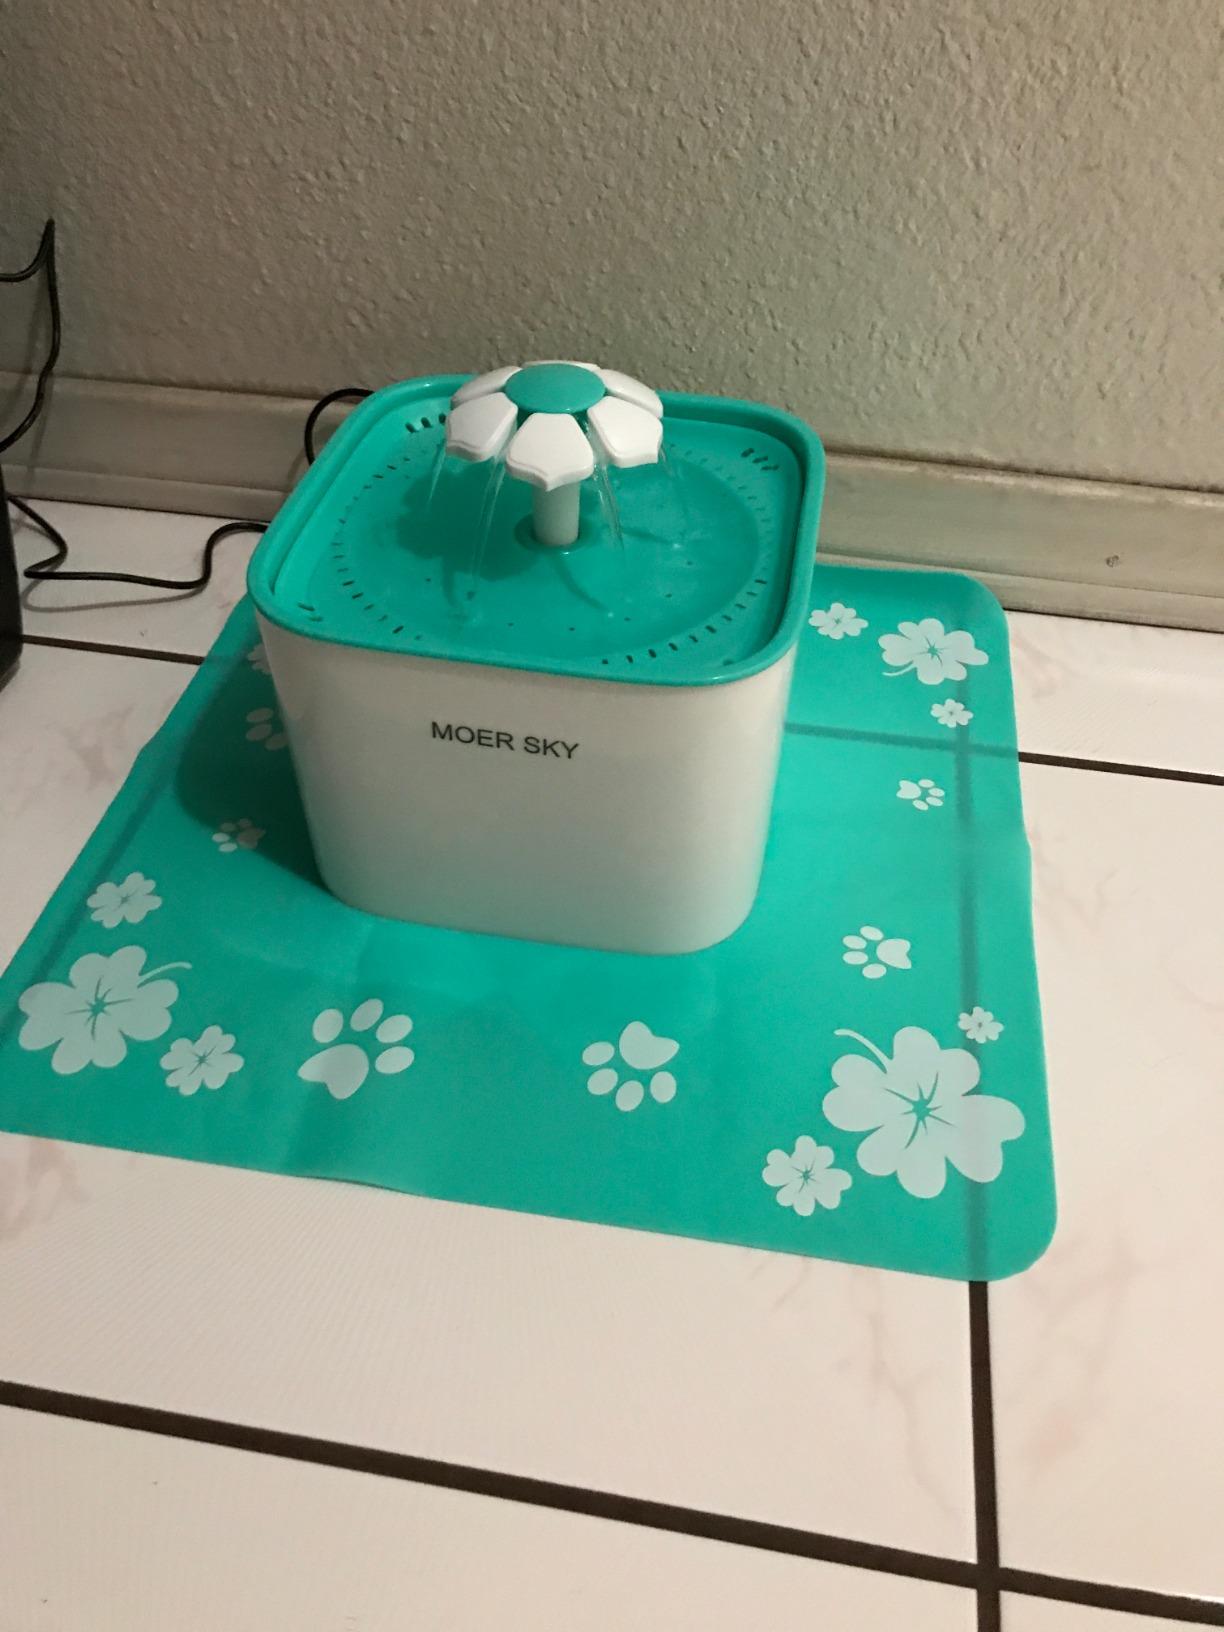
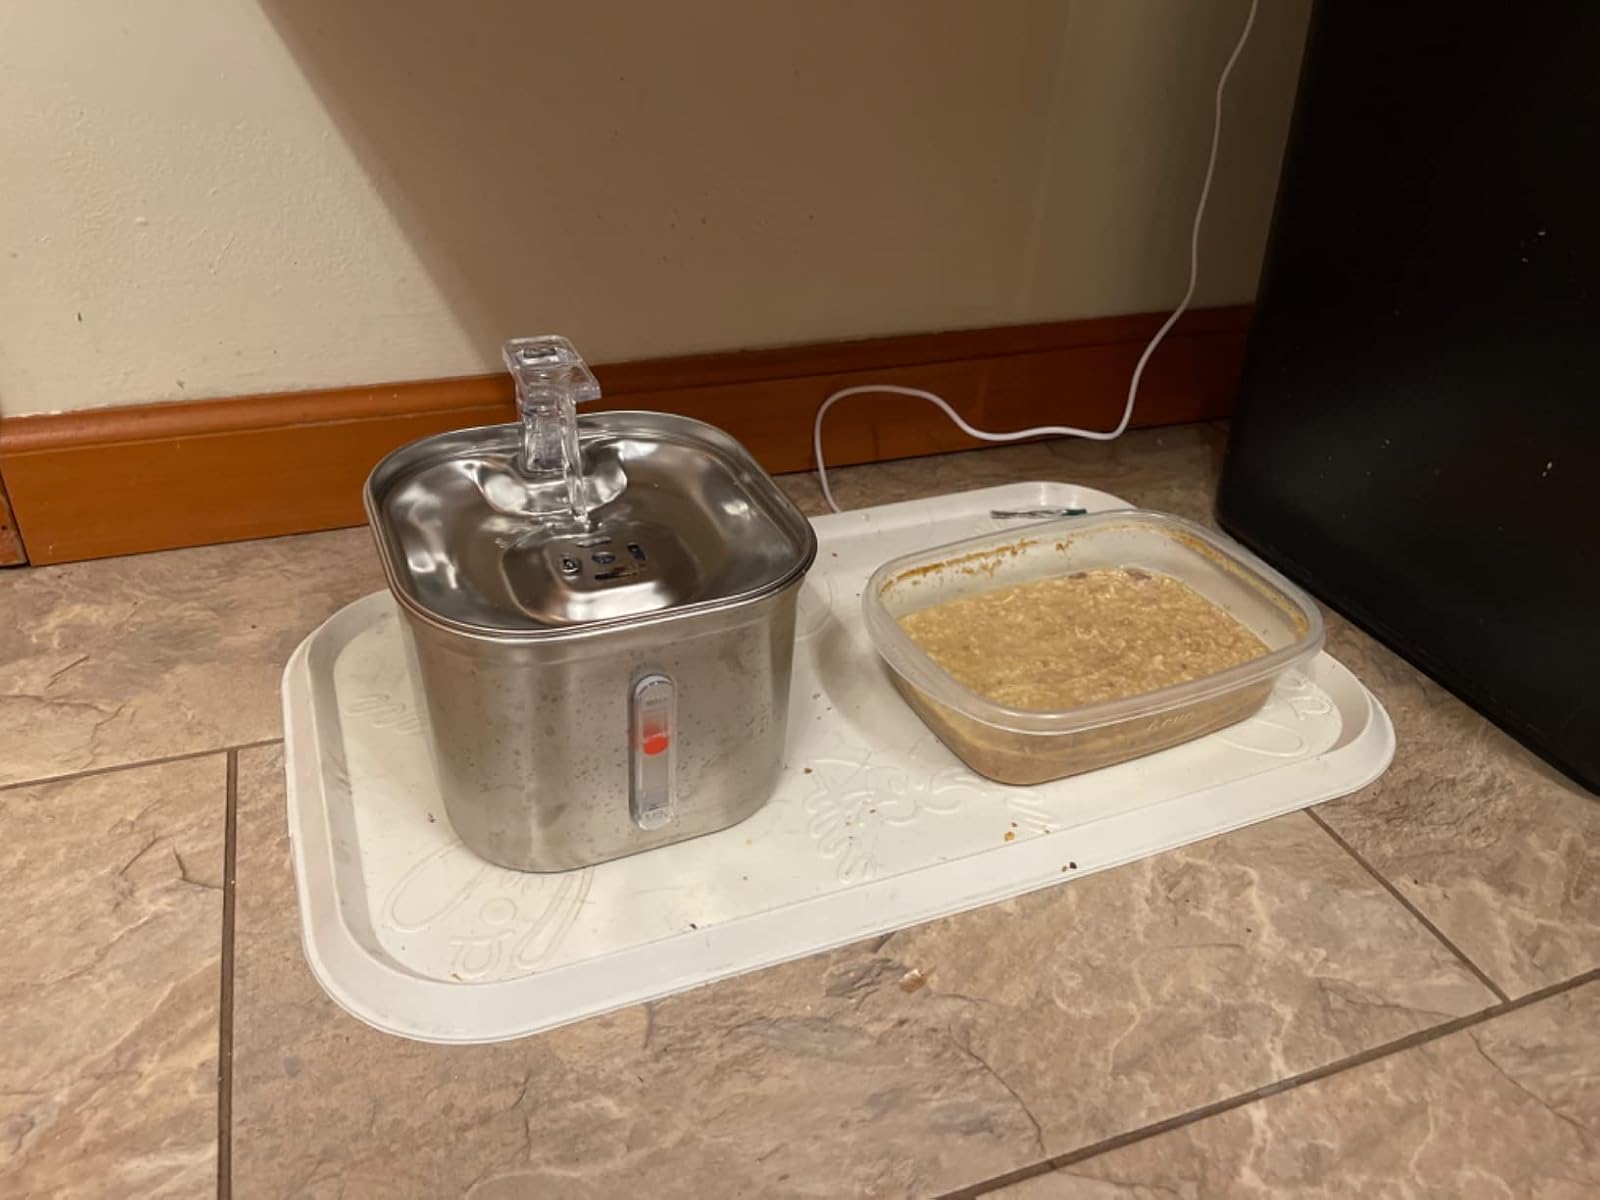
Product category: items_bowl
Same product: no